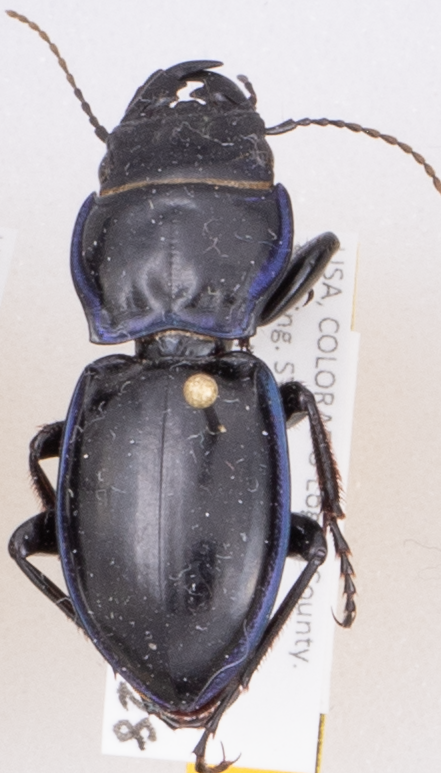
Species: Pasimachus elongatus
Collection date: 2015-05-28
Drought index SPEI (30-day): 2.09
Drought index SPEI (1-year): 1.594
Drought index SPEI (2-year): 1.082